Vestfold Line

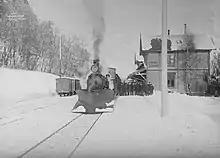
Holmestrand Station in 1902

There were few difficulties building the line in the relatively flat landscape between Drammen and Larvik. The largest challenge was building through Kobbervikdalen. The navvies were uncomfortable building a cutting south of Holmestrand, where the line went through an old cemetery in clay ground and they would often find well-preserved corpses while digging. The section between Larvik and Skien went through considerably more hilly terrain, especially along the shore of Farrisvannet, which included more than twenty tunnels along a section of . At the peak, in 1879, there were 2,114 people working on the railway construction, receiving an average NOK 2.50 per day in wage.